Equitable Building (Manhattan)

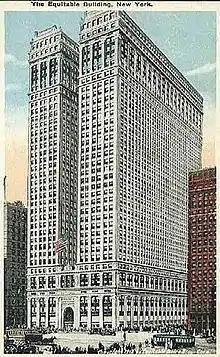
The Equitable Building in a postcard dated from before 1919

The Equitable Life Building was destroyed by a fire on January 9, 1912, which killed six people. Fire engines could not save the structure because the water from the engines had frozen in the cold weather. Equitable quickly set up temporary quarters at the City Investing Building. Given that the previous building had been worth very little, the land was actually worth more after the fire than beforehand.